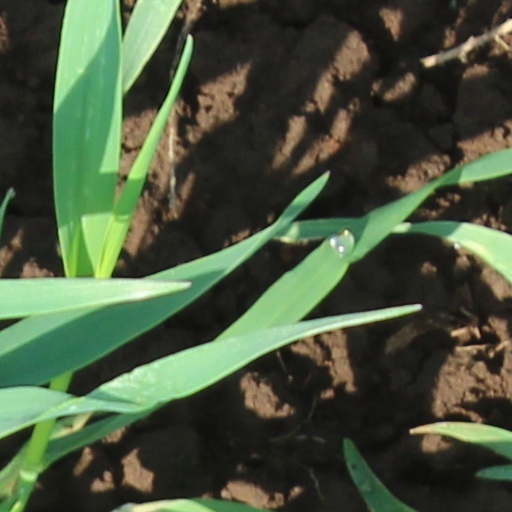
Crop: wheat